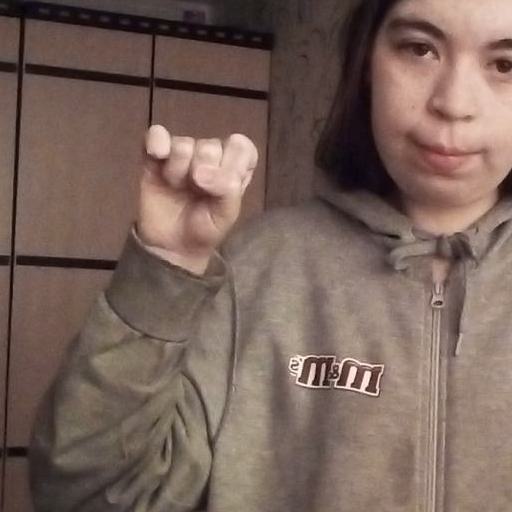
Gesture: fist